Northeast Petroleum University

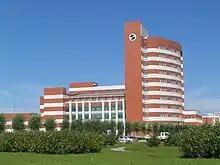
Main Library of NEPU

The institute was founded in 1960, formerly called Northeast Petroleum Institute. In 1975, it was renamed Daqing Petroleum Institute. In October 1978, the institute was accredited by the State Council of the People's Republic of China, being one of 88 national key universities.